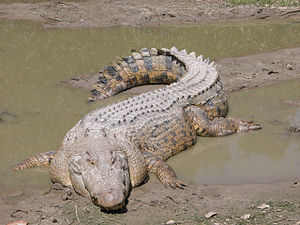
Deltakrokodille
Voksen deltakrokodille
Voksen deltakrokodille
Deltakrokodillen, også kaldet listekrokodillen eller saltvandskrokodillen, er den største af alle nulevende krybdyr og den farligste for mennesker. Den lever i Sydøstasien og i det nordlige Australien.